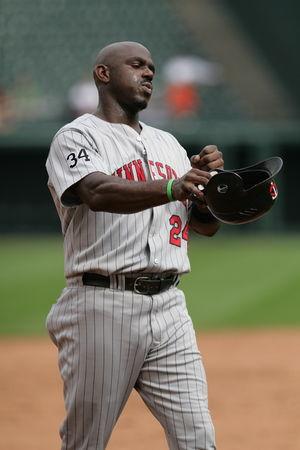
Rondell Bernard White est un voltigeur de baseball qui a joué dans les Ligues majeures de 1993 à 2007.